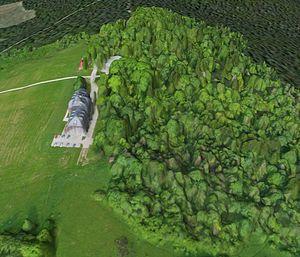
Le principe de Structure from motion est une technique d'imagerie par intervalle photogrammétrique destinée à estimer la structure 3D de quelque chose à partir d'images 2D. Elle combine la vision par ordinateur et la vue humaine. En terme biologique, le SfM désigne le phénomène par lequel une personne peut estimer la structure 3D d'un objet ou d'une scène en mouvement à partir de son champ de vision 2D.